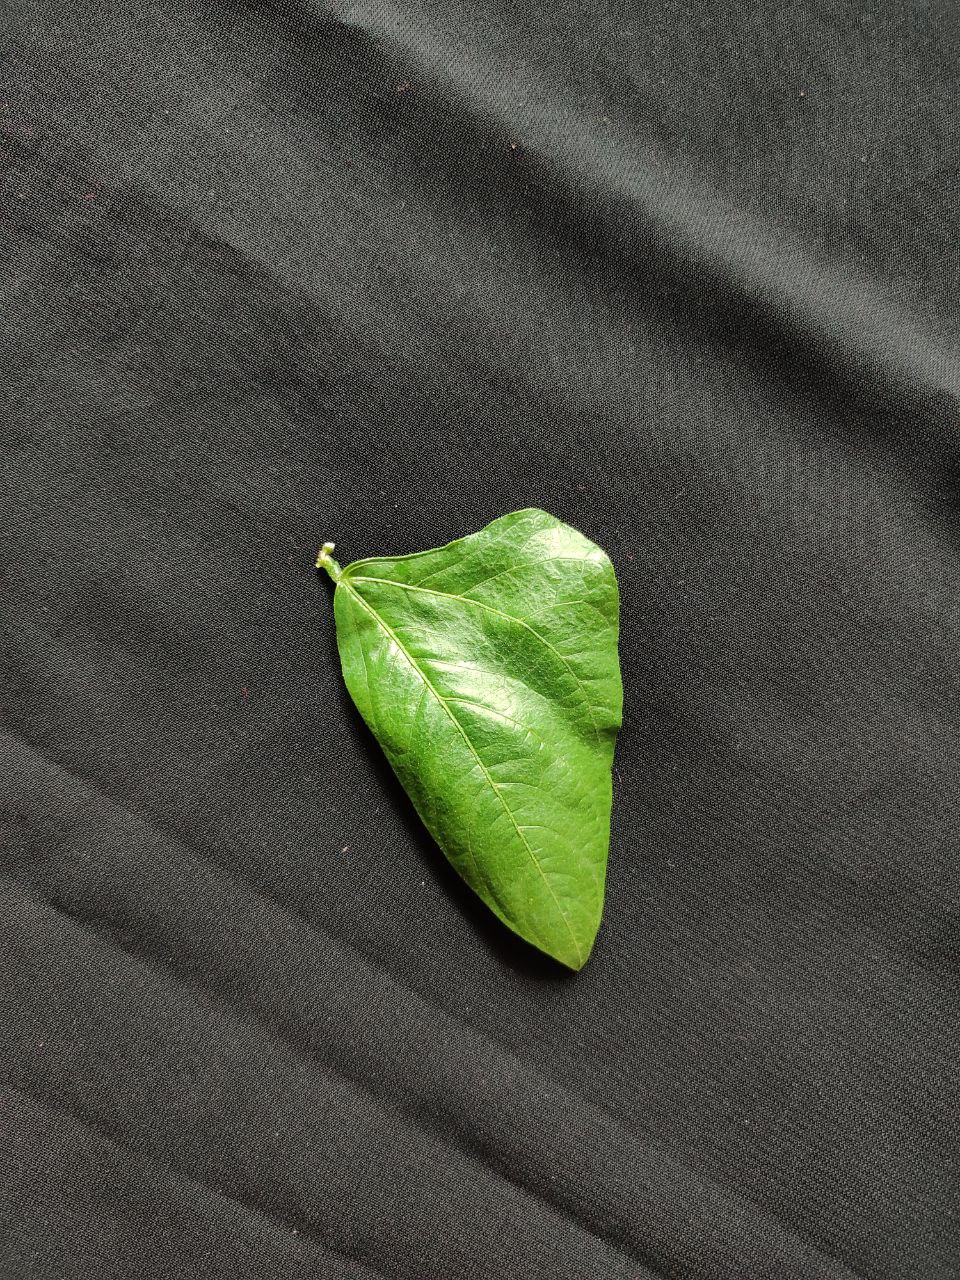
Crop: cowpea
Leaf condition: Fresh Leaf